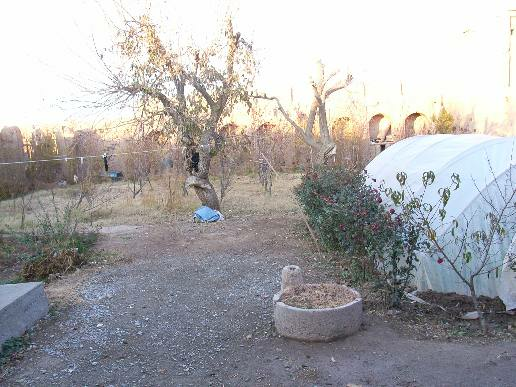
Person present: No